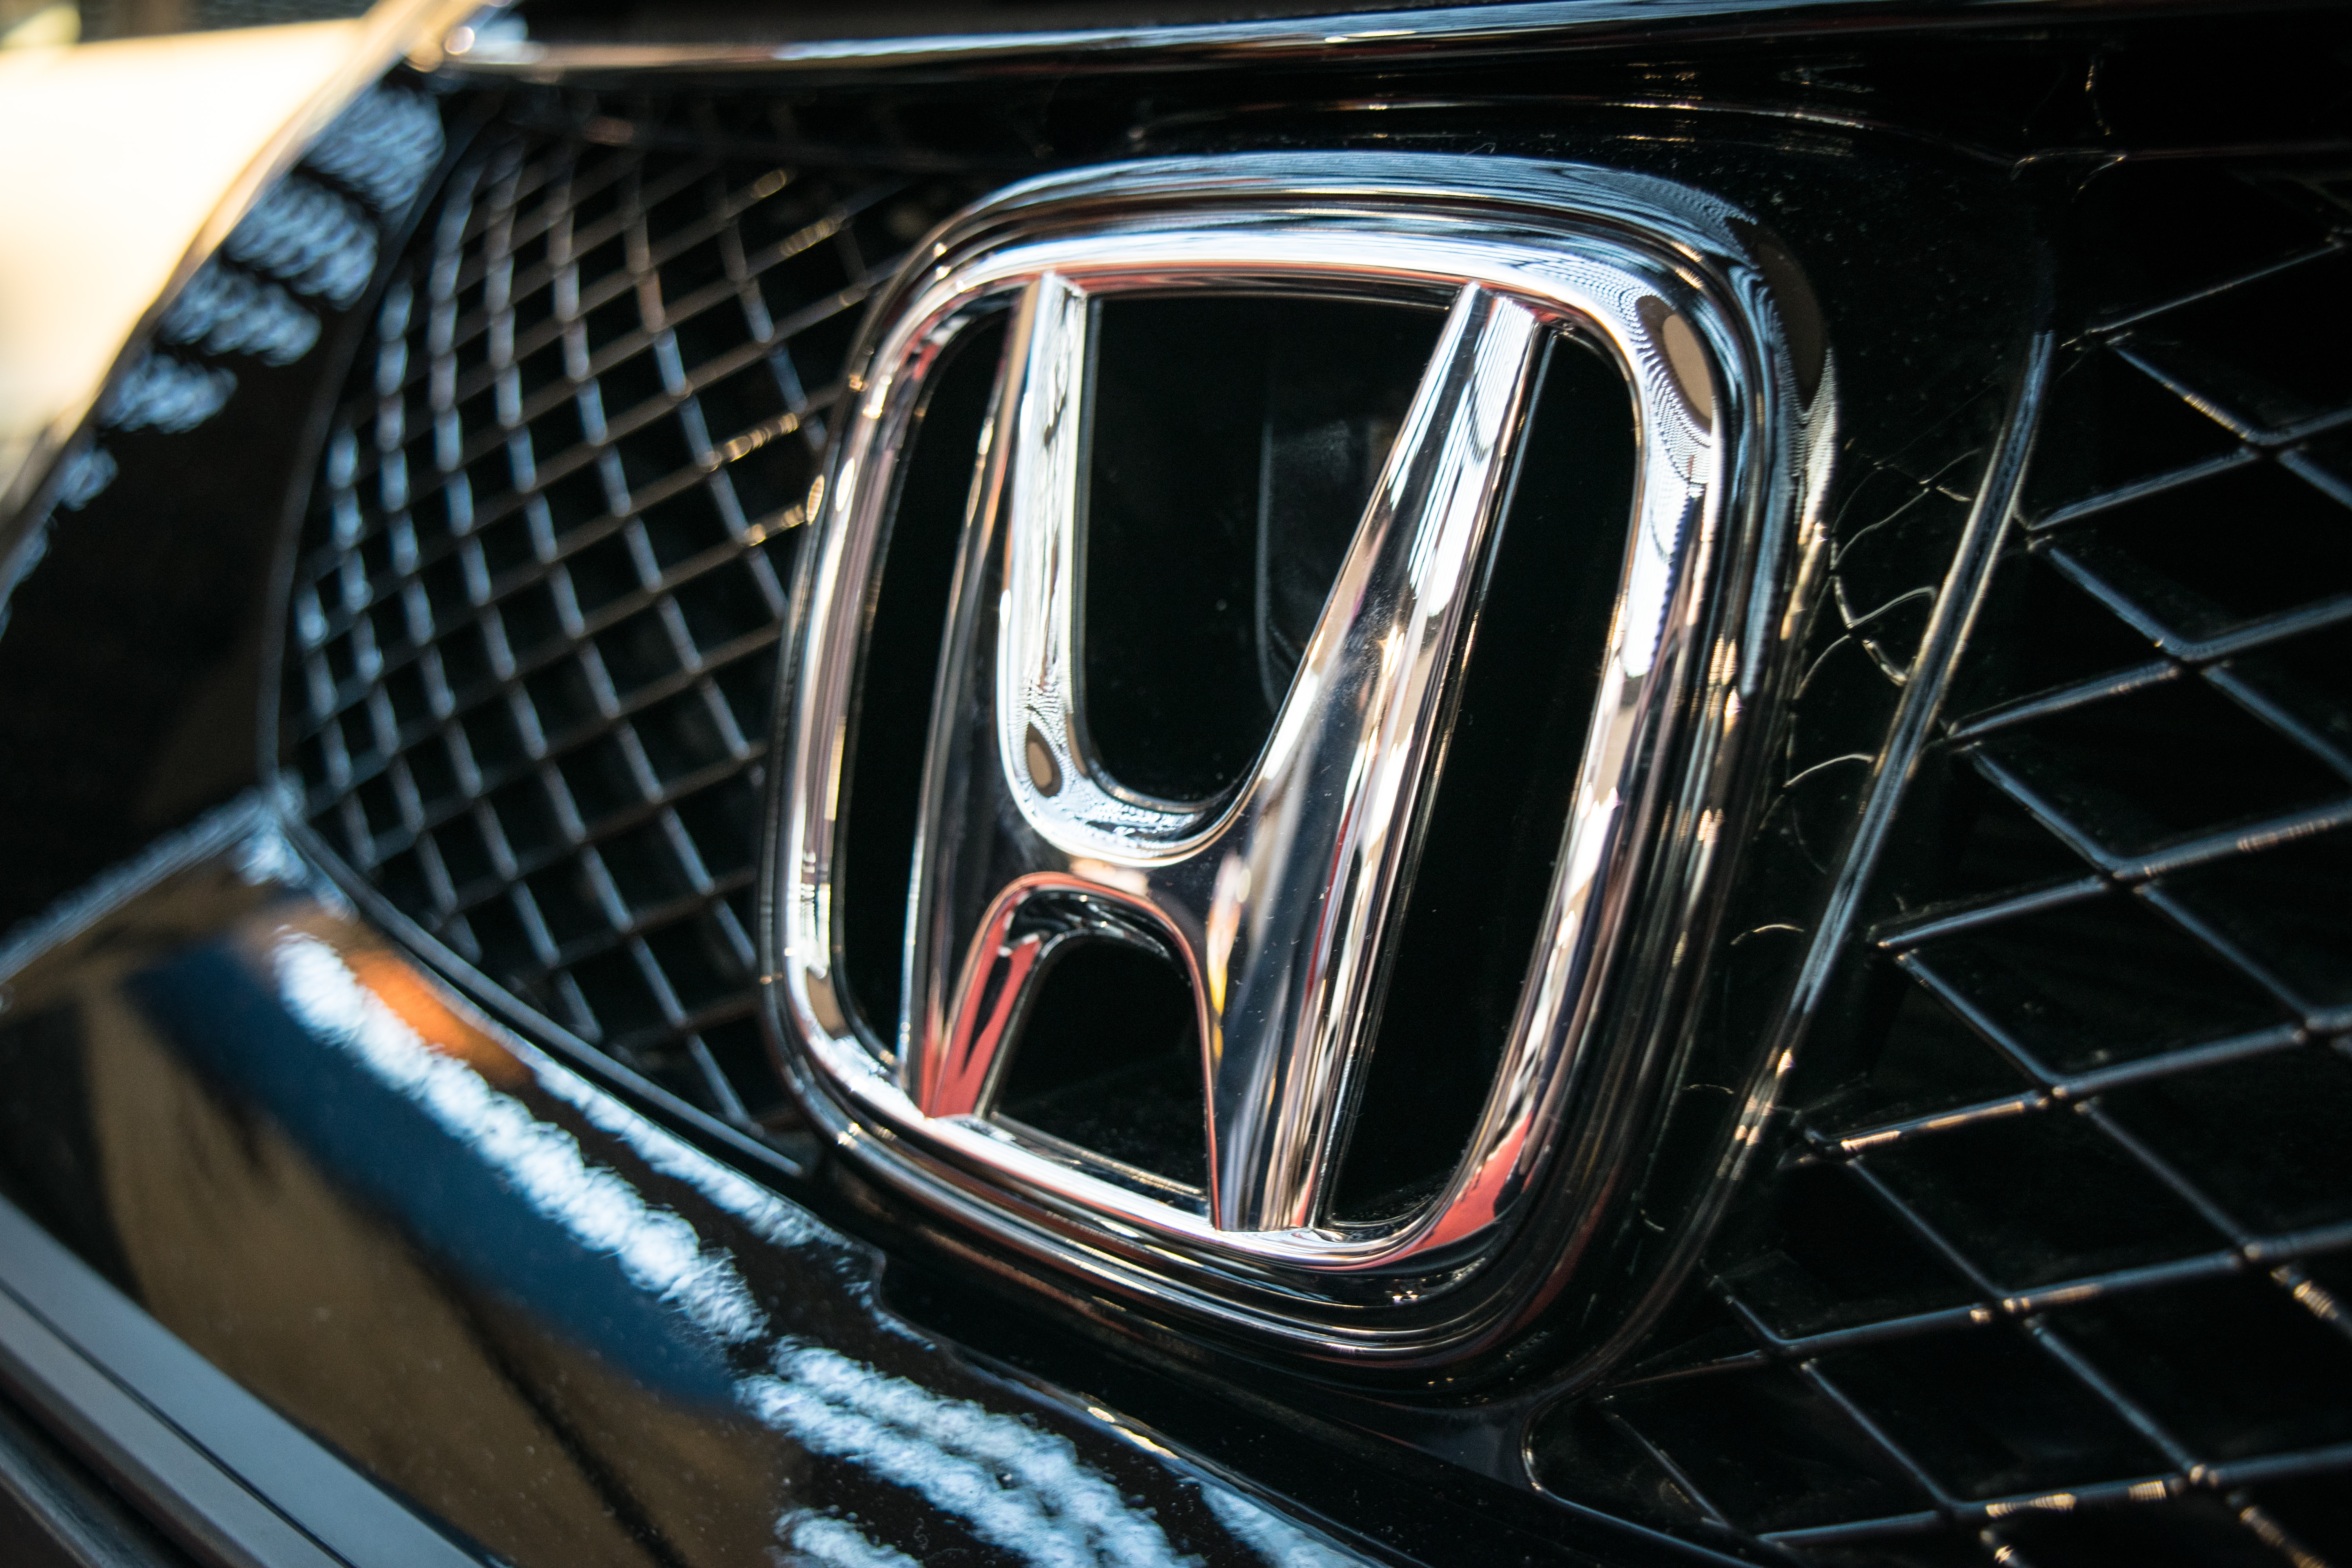
technology, car, wheel, automobile, transportation, transport, vehicle, show, metal, auto, industry, business, modern, grille, automotive, bumper, supercar, luxury, design, logo, rim, motor, new, style, honda, event, exhibition, showroom, auto show, land vehicle, automobile make, automotive exterior, automotive design, luxury vehicle